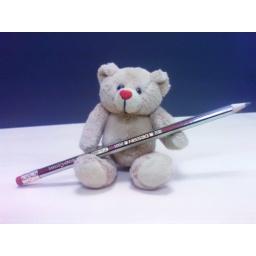
This photo taken in work in my desk it's my bear with my pen